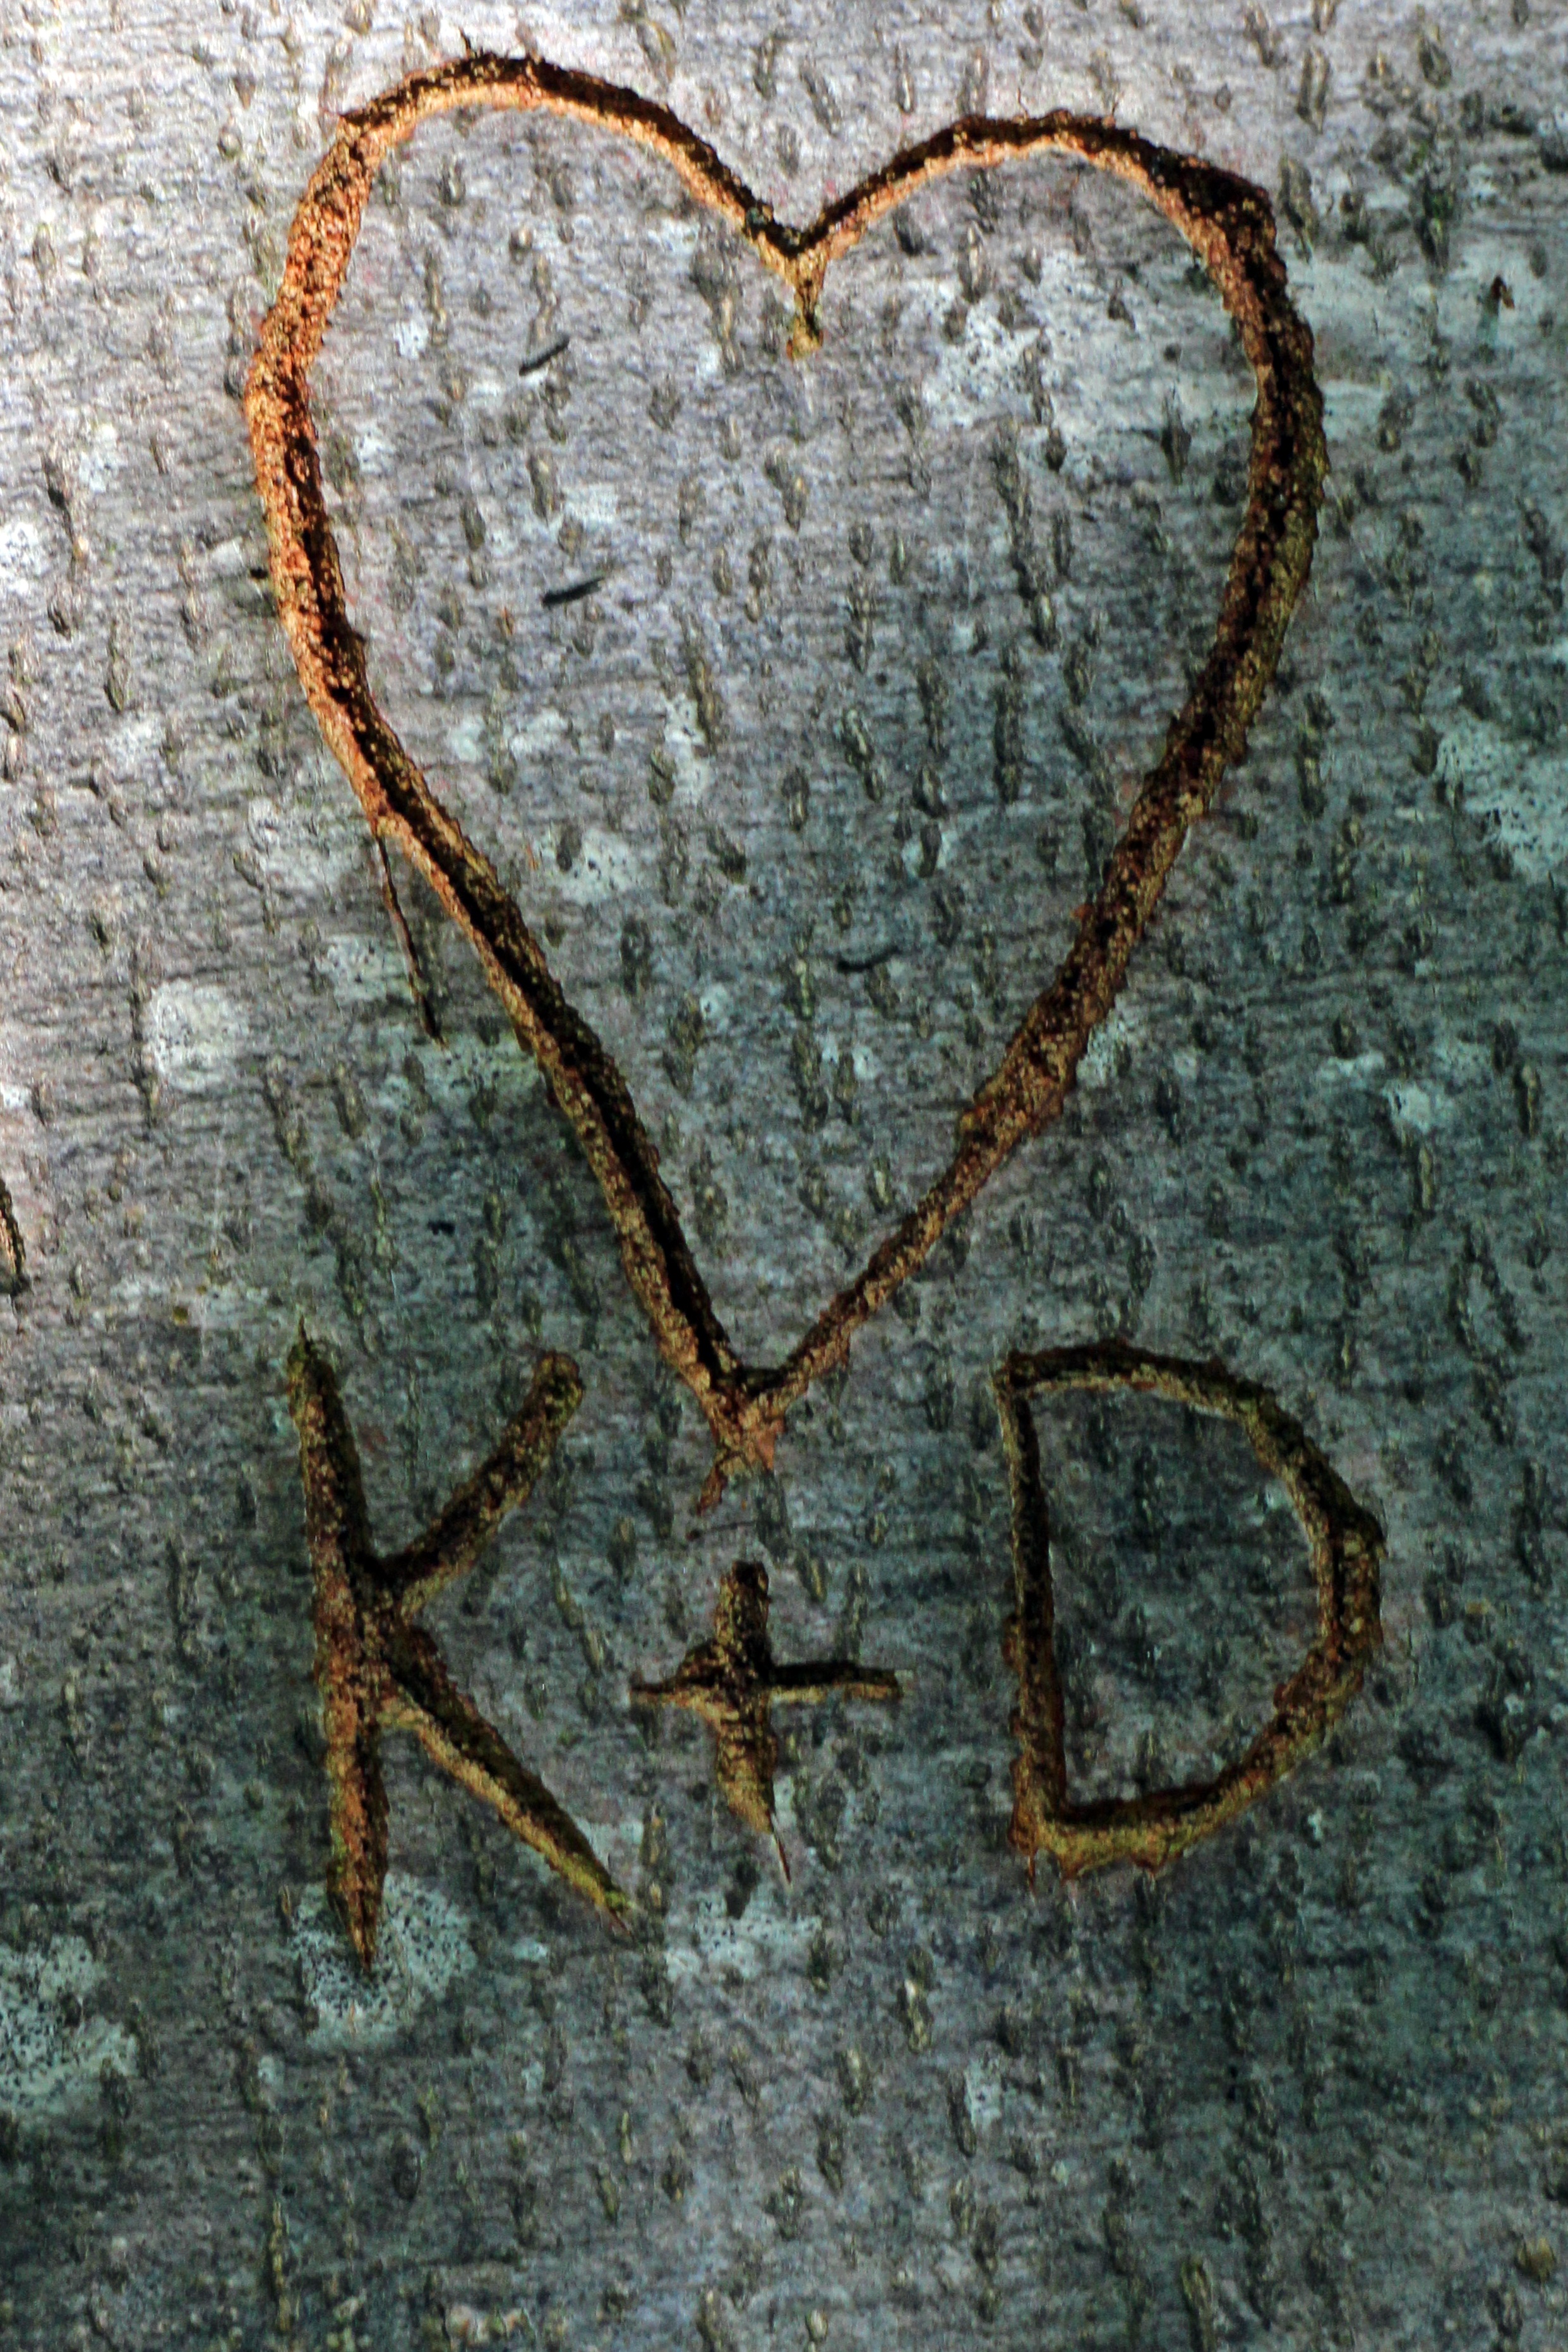
tree, branch, wood, texture, leaf, number, trunk, wall, rust, love, heart, symbol, letter, romantic, soil, memory, friendship, close up, art, carved, carving, tree bark, emotion, engraved, ancient history